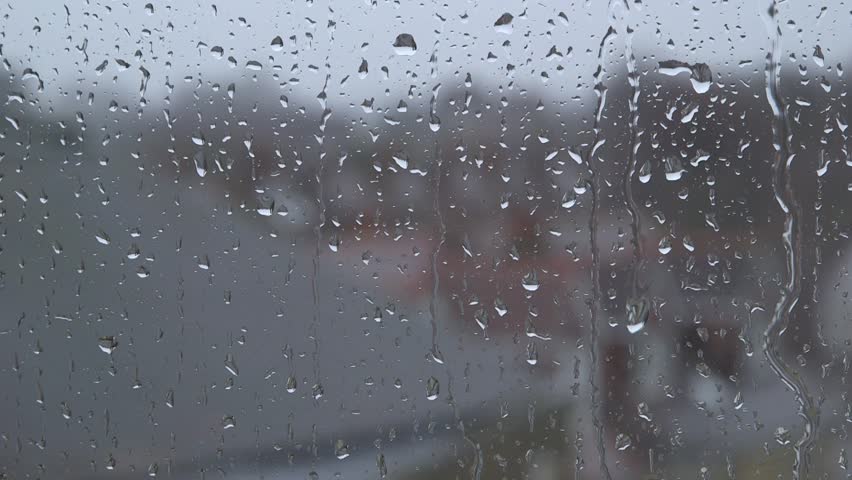
Weather: rain or strom